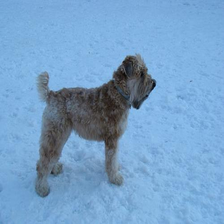
Species: dog
Breed: wheaten terrier